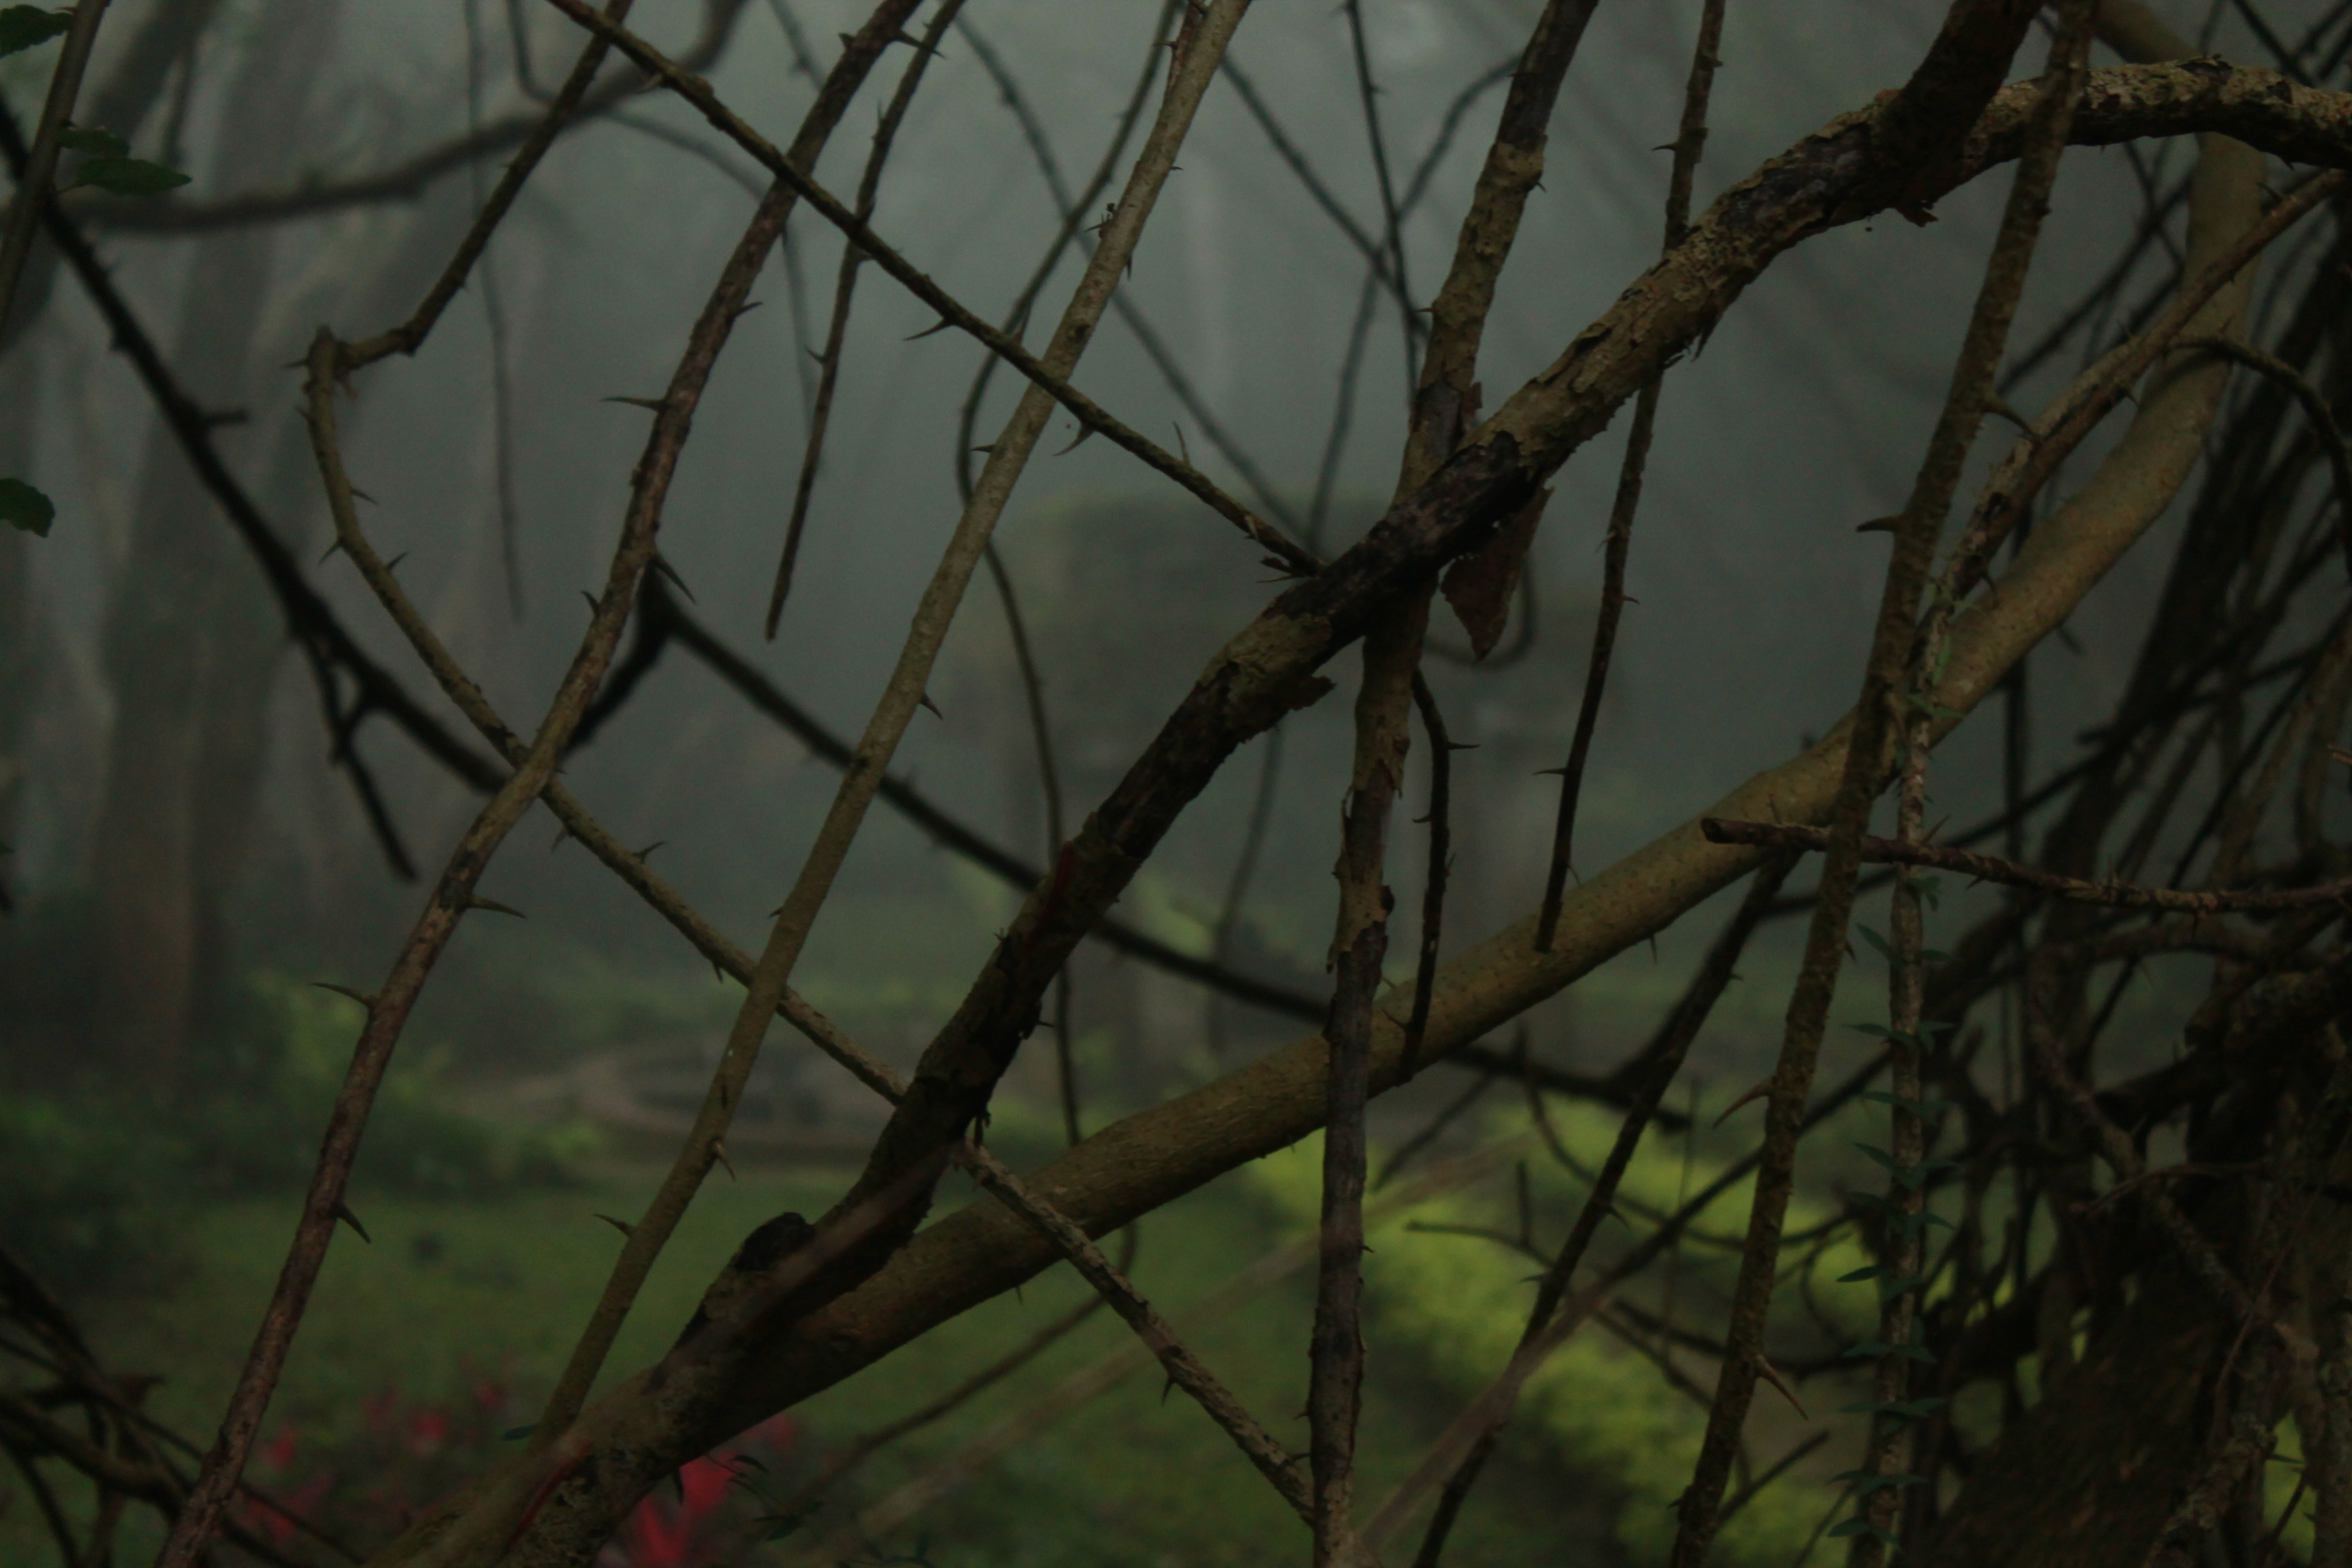
tree, nature, forest, branch, sunlight, leaf, flower, jungle, twig, atmospheric phenomenon